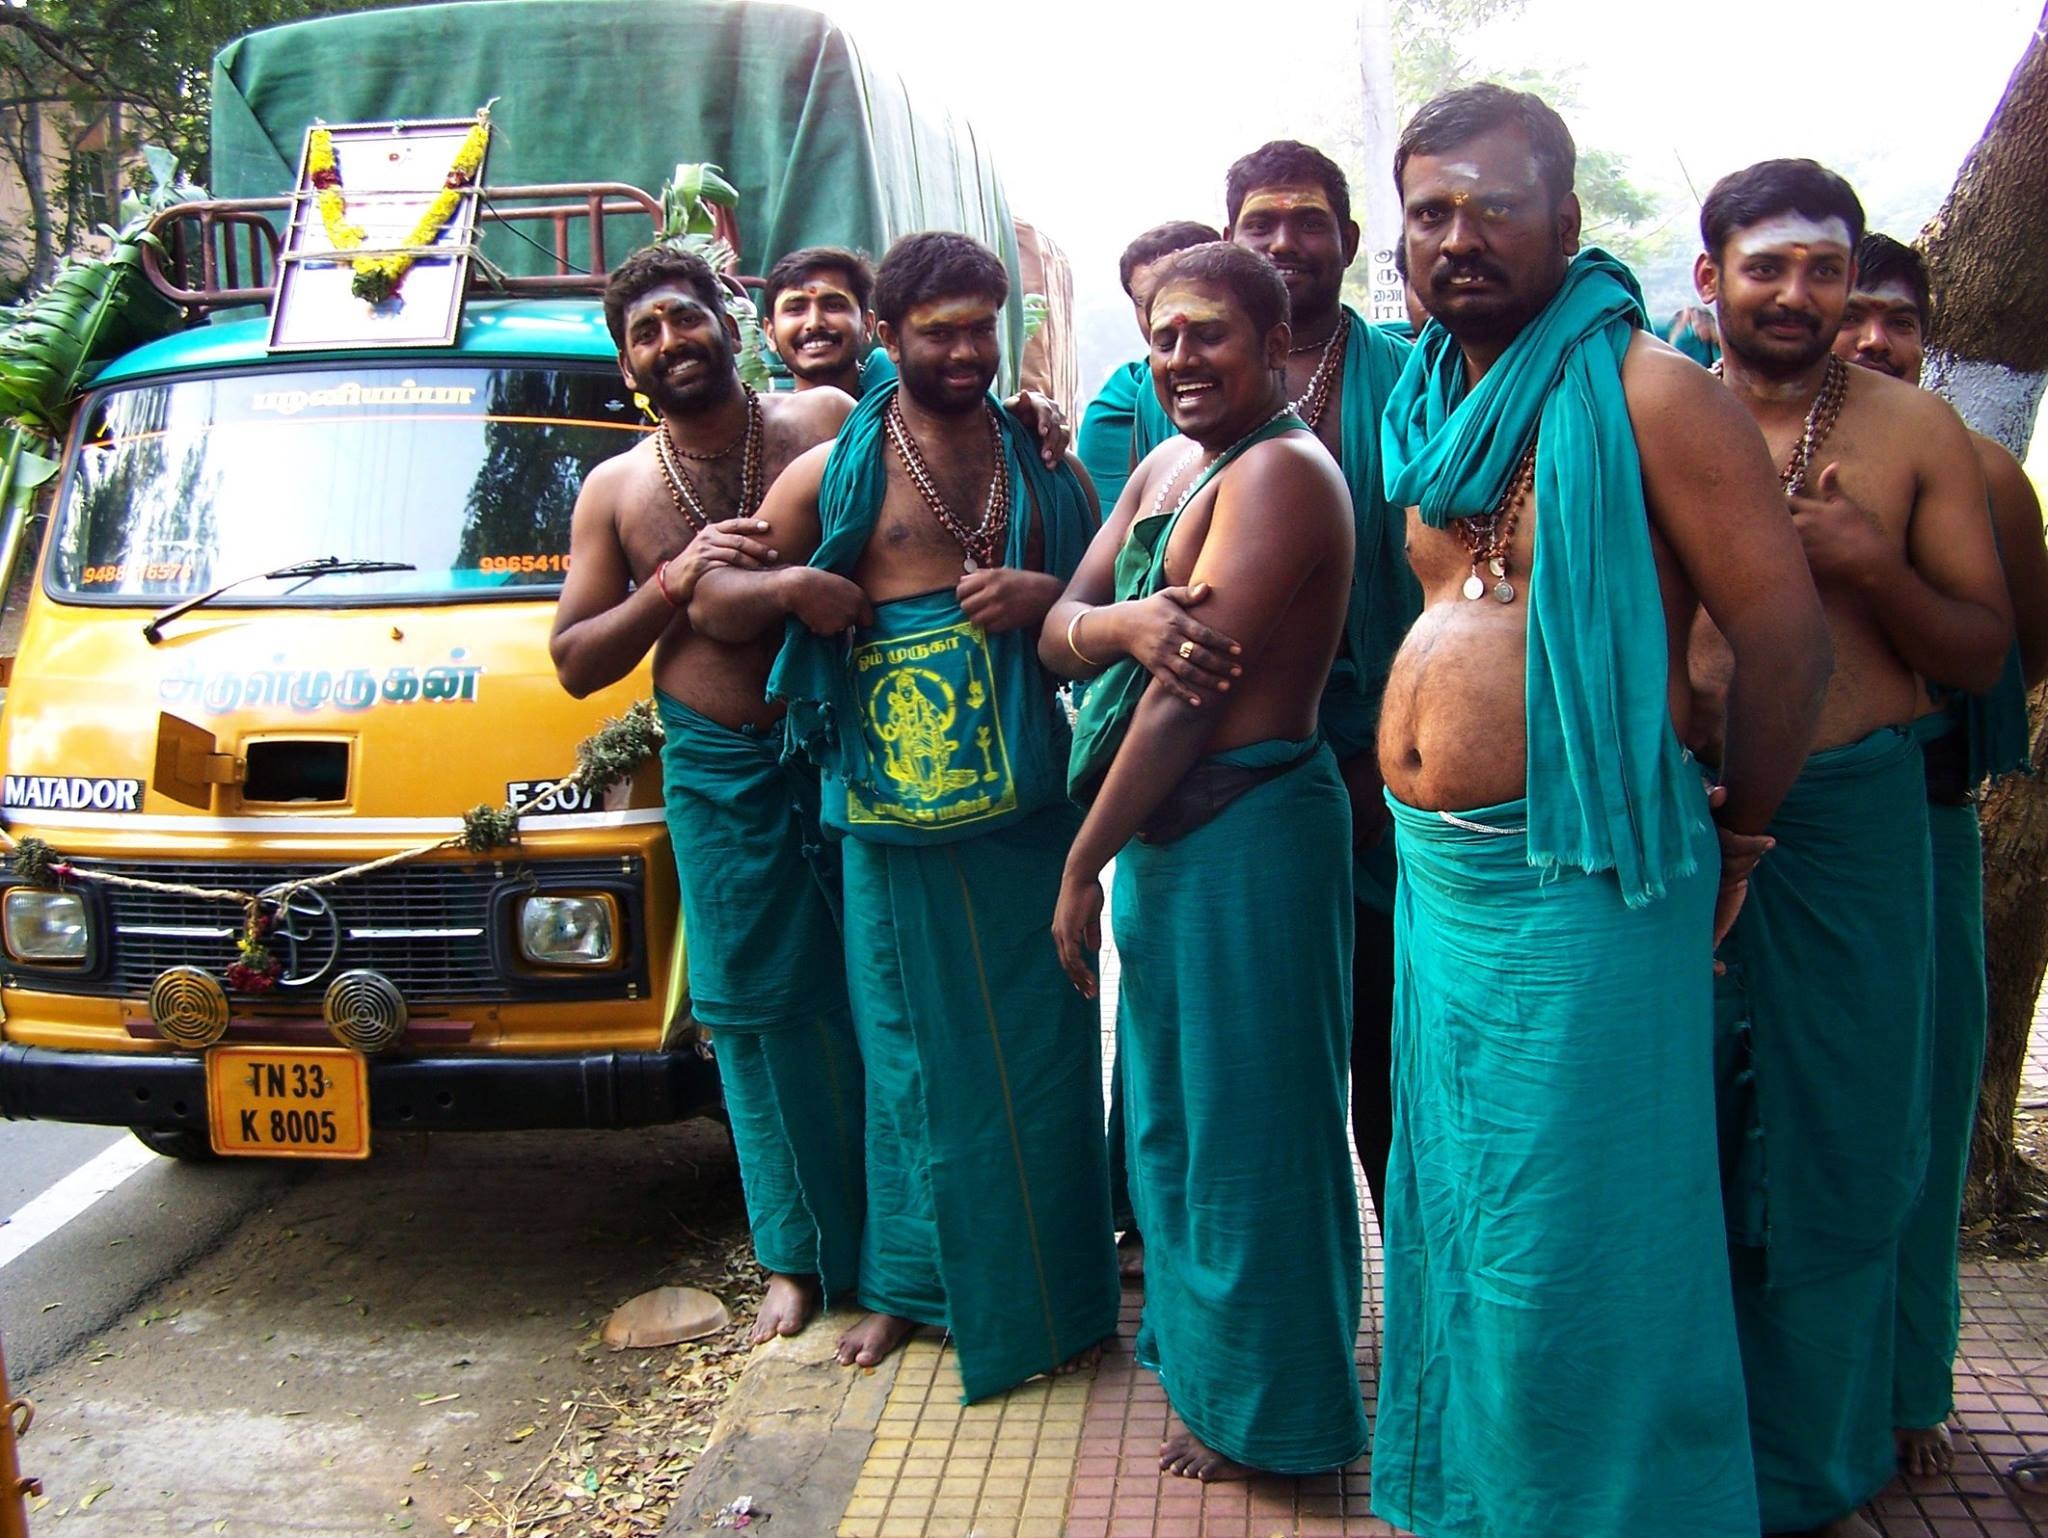
people, asia, festival, india, hinduism, pilgrims, endurance sports